Amphipoda

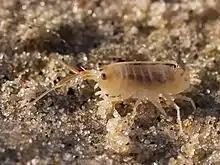
"Talitrus saltator" is an abundant animal of sandy beaches around Europe.

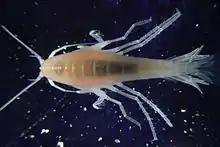
Dorsal (top) view of a newly discovered amphipod living in a commensal relationship with a bamboo coral

Amphipods are found in almost all aquatic environments, from fresh water to water with twice the salinity of sea water and even in the Challenger Deep, the deepest known point in the ocean. They are almost always an important component of aquatic ecosystems, often acting as mesograzers; a monograph refers to them as an "integral" member of global marine ecosystems.